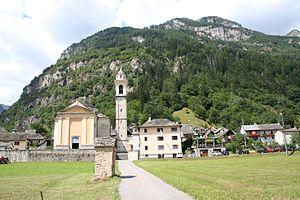
Les Frères noirs est un roman écrit par Lisa Tetzner et son mari Kurt Held, publié en Suisse en deux tomes en 1940 et 1941. En France, il a paru en 1983.
Sonogno est une commune suisse du canton du Tessin, située dans le district de Locarno, à 30 kilomètres du chef-lieu du district. Situé dans la vallée de Verzasca, cette commune est le dernier village atteignable en voiture.
Verzasca est une future commune suisse du canton du Tessin, située dans le district de Locarno.